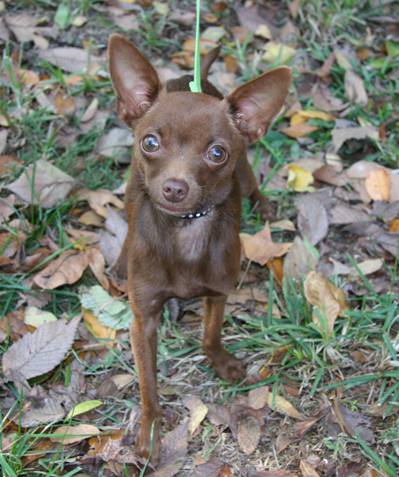
Label: dog